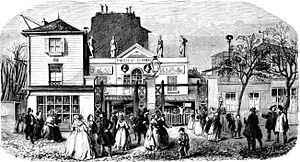
Bobino est une célèbre salle de music-hall située dans le quartier du Montparnasse, au 20, rue de la Gaîté, dans le 14ᵉ arrondissement de Paris. À son emplacement, depuis 1873, s’établit d’abord une guinguette, un café-concert, puis cette salle devient un music-hall au lendemain de la Première Guerre mondiale. Le lieu historique est détruit en 1985.